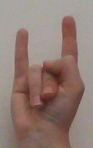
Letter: la